Breezeway (car)

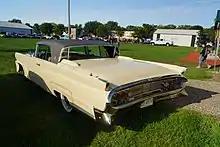
1958 Continental Mark III convertible, retractable rear window open

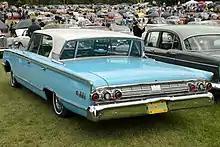
1963 Mercury Monterey S-55 with "Breezeway" rear window

While the Turnpike Cruiser was produced for two years, elements of its design were adopted across other Lincoln-Mercury vehicles. For 1958, Lincoln introduced the Continental Mark III; to distinguish it from the standard Lincoln, the Mark III was fitted with a retractable rear window on all body styles (including convertibles) borrowed from Mercury station wagons. While using a similar roofline as the Turnpike Cruiser, Continental used a reverse-slant rear window.